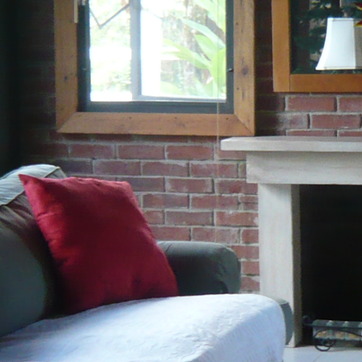
Material: brick